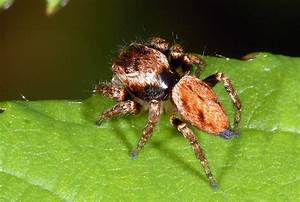
Label: ragno